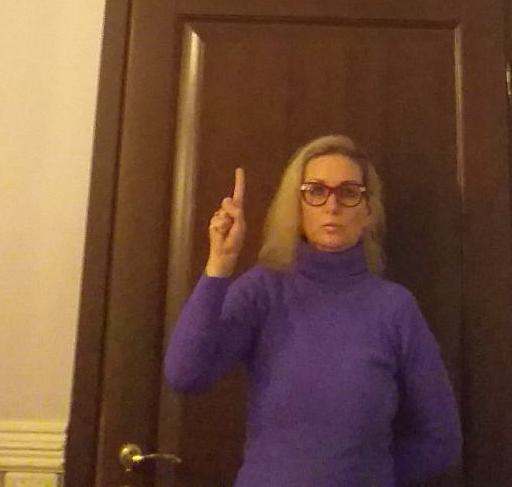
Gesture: one